Timeline of the Suez Crisis

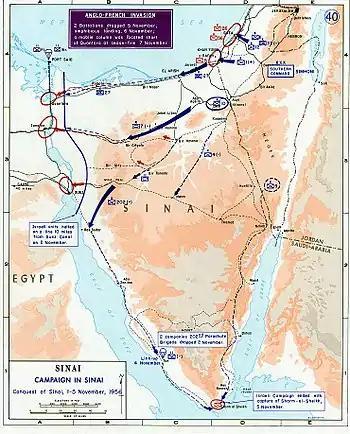
Anglo-French para drops on the Suez Canal and Israeli conquest of Sinai

At the same time, Israel had been working on Operation Kadesh for the invasion of the Sinai. Dayan's plan put an emphasis on air power combined with mobile battles of encirclement. Kadesh called for the Israeli Air Force to win air superiority, which was to be followed up with "one continuous battle" in the Sinai. Israeli forces would in a series of swift operations encircle and then take the main Egyptian strong points in the Sinai.